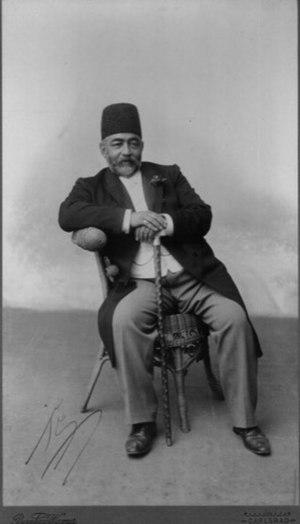
Antoine Kitabgi Khan, né le 2 octobre 1843 à Constantinople et mort le 20 décembre 1902 à Livourne, est un général persan qui fut directeur général des douanes en Perse de 1881 à 1893 et initia d'importantes concessions sous les règnes de Nasseredin shah et de son successeur Mozaffareddin shah. Il fut en particulier l'initiateur de la concession de pétrole attribuée en 1901 à William Knox D'Arcy qui donna naissance à la British Petroleum.